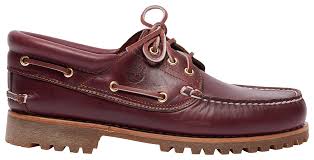
Label: Boat